Nili Patera dune field

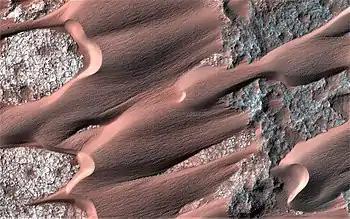
Detail of the Nili Patera dune field lying on a bed of solidified lava

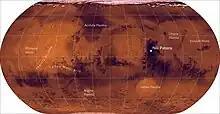
Location of Nili Patera

Nili Patera is a dune field on Mars. It is located on top of a lava bed, at the site of an ancient volcano, the Nili Patera caldera of Syrtis Major, near the Martian equator, and it is one of the most active dune fields of Mars. Its location coordinates on Mars are 8.7° N latitude, 67.3° E longitude. It is being actively studied by the HiRISE camera, on board the Mars Reconnaissance Orbiter, at the rate of one image every six weeks. The study of the movement of the dunes provides information regarding wind variation as a function of time and furthers the study of surface erosion characteristics of the Martian landscape. This information can then be used for the development and design of future Mars expeditions. The dunes of the Patera field are of the barchan type and their study by HiRISE was the first one to establish dune and ripple movement of a minimum of on Mars. The Patera dune field, was also the first to be investigated using the COSI-Corr software, which was originally developed to analyse the movement of earthbound dunes. The research results from the evidence provided by the monitoring of the Nili Patera field, indicate sand fluxes of the order of several cubic metres per metre per year, similar to the flux observed at the sand dunes of Victoria Valley in Antarctica.